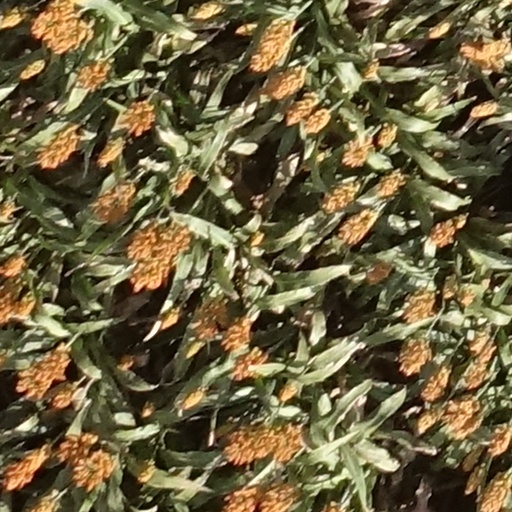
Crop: sorghum